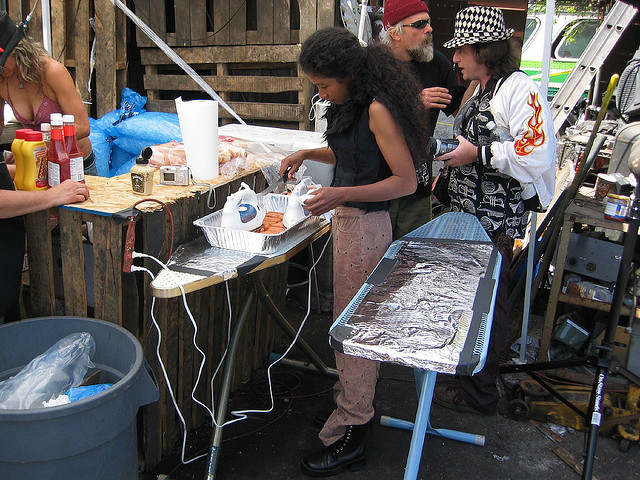
user: Given an image and a question. Answer the question in a short answer. Question: What are the red and yellow condiments on the left side called? Short Answer:
assistant: mustard and ketchup